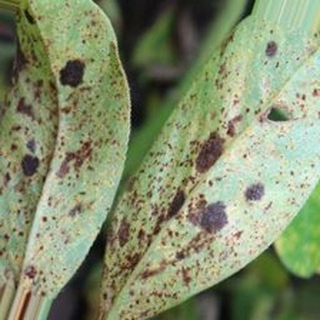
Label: groundnut_rust